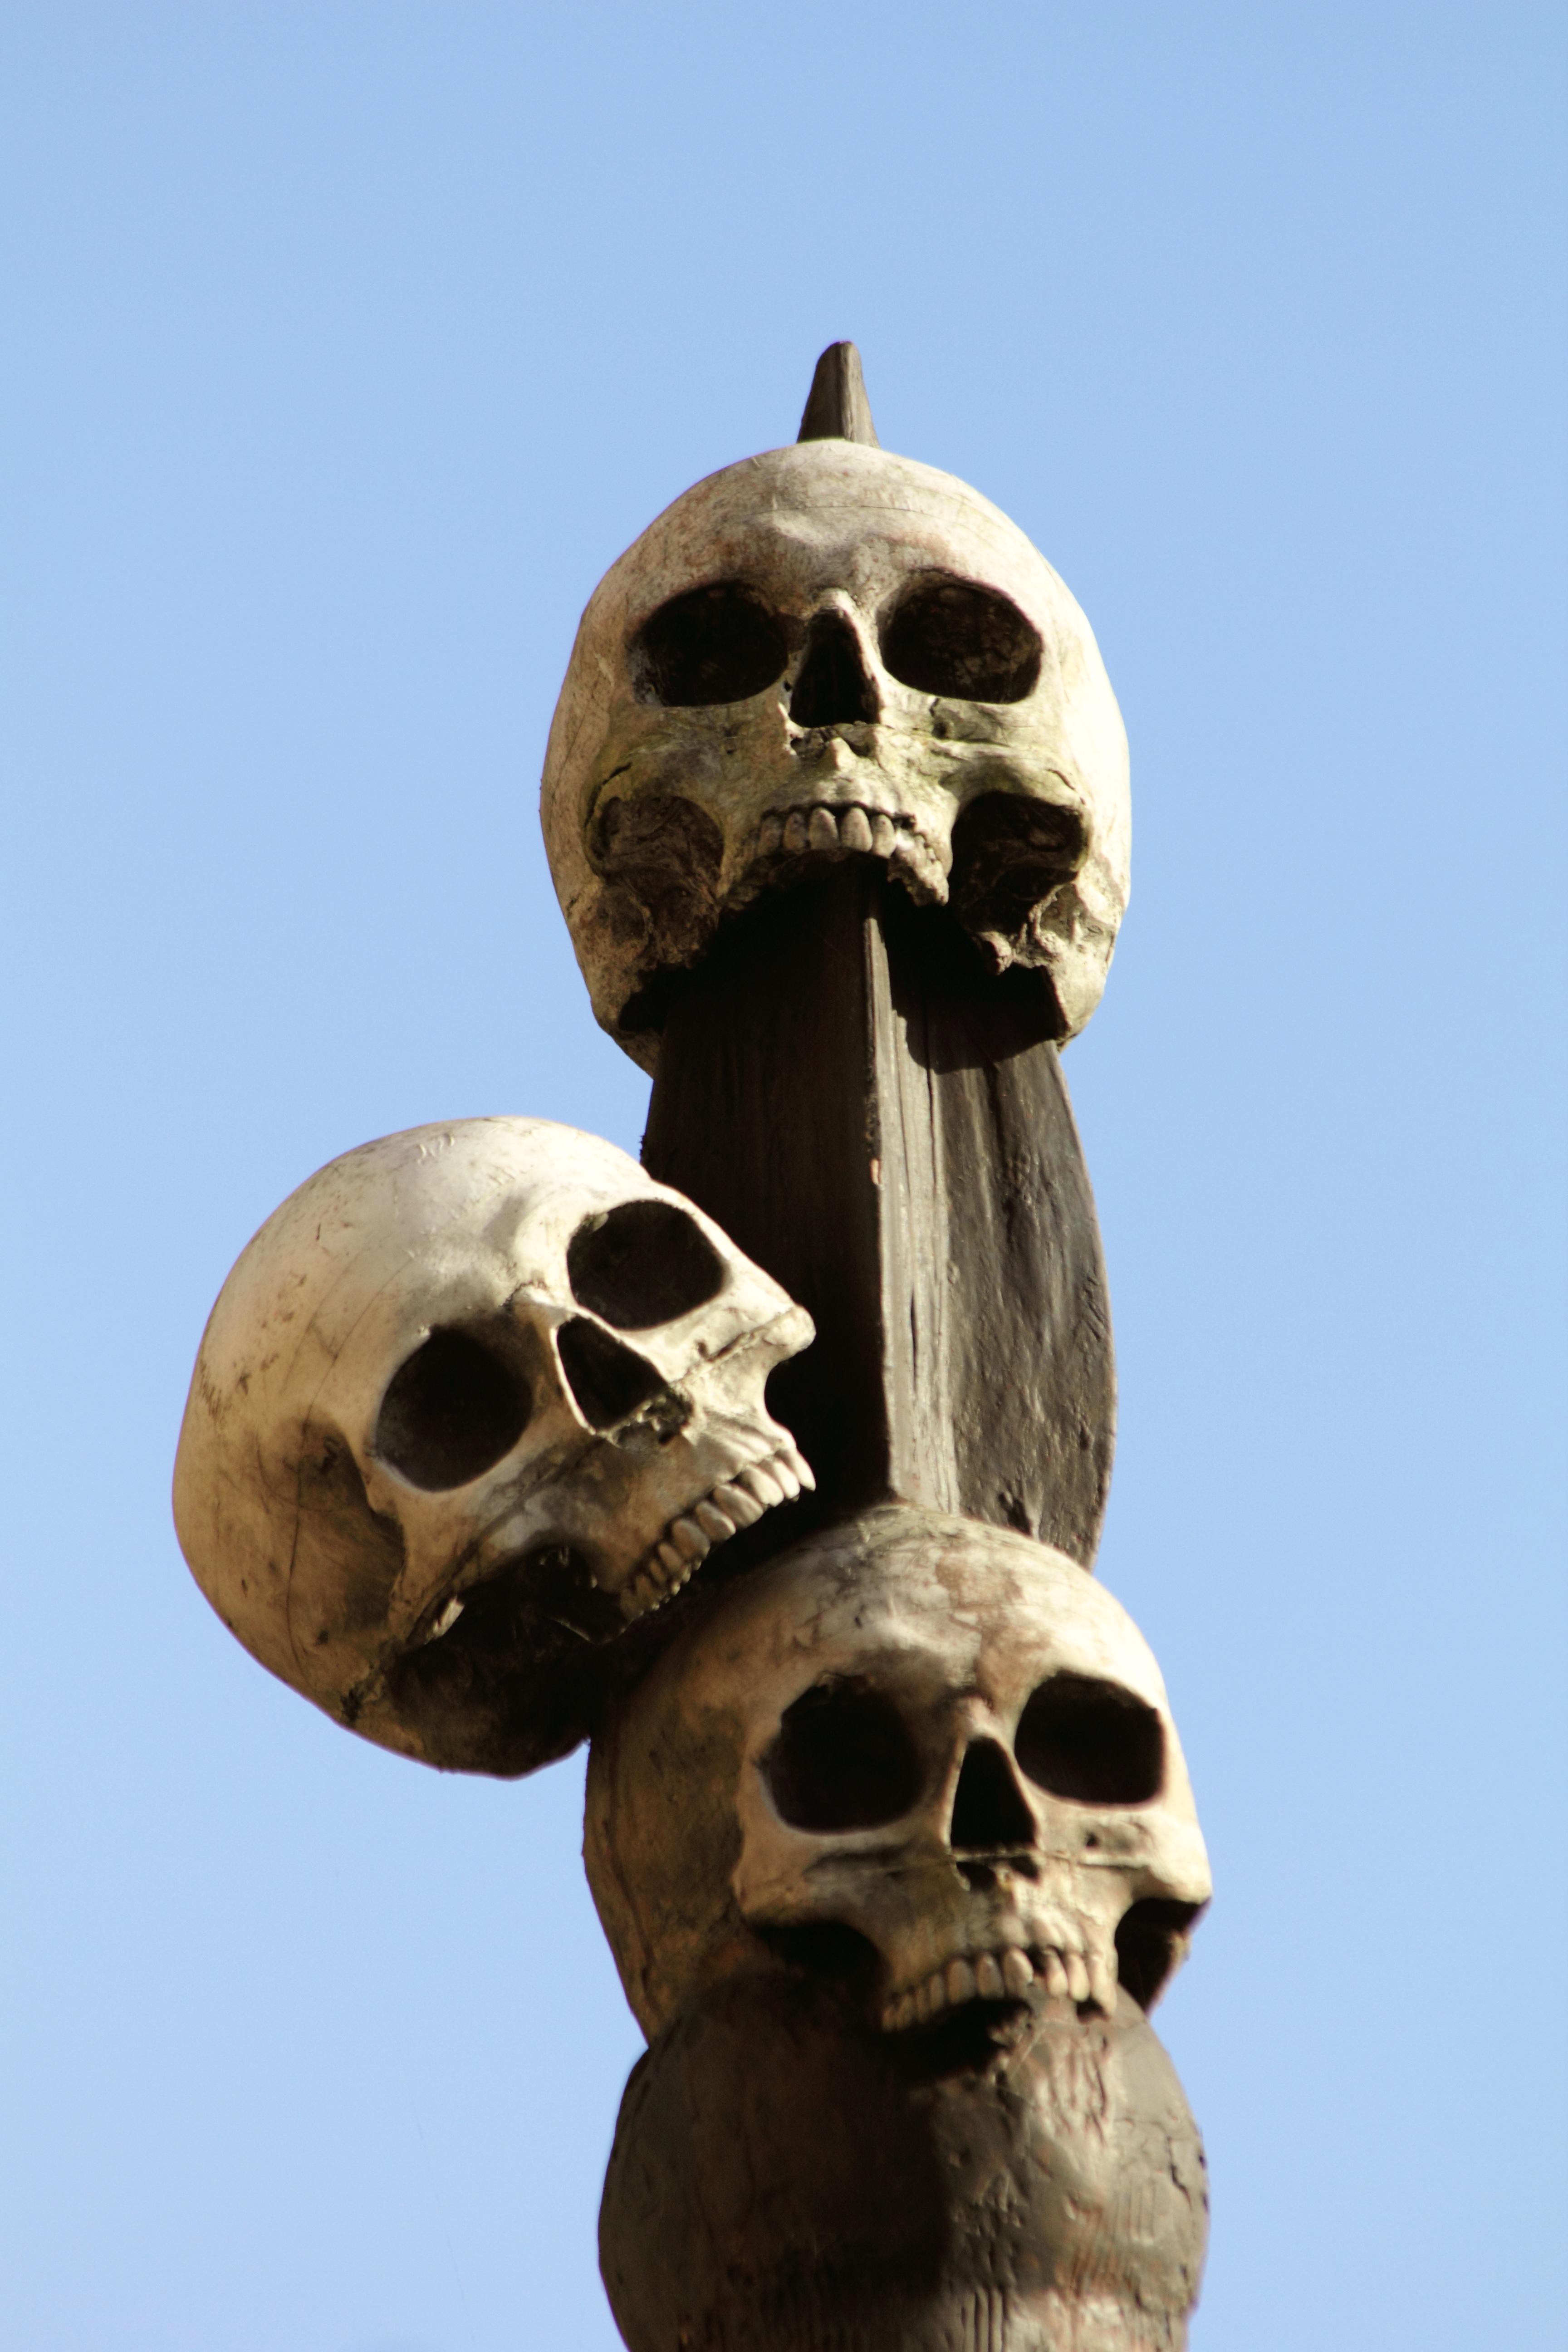
white, old, spooky, monument, dark, statue, symbol, halloween, human, dead, death, skull, gothic, bone, gargoyle, face, sculpture, art, scary, fear, temple, head, danger, skeleton, anatomy, horror, teeth, skulls, carving, evil, cranium, jaw, ancient history